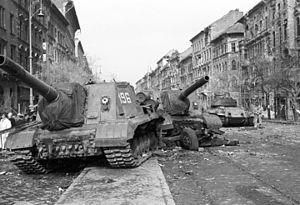
L'insurrection de Budapest ou révolution de 1956 désigne la révolte populaire spontanée contre le régime communiste hongrois et ses politiques imposées par l'Union des républiques socialistes soviétiques qui dura du 23 octobre au 10 novembre 1956.